Commercial Hotel (Fort Smith, Arkansas)

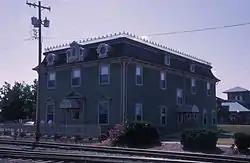

The Commercial Hotel, also known as the River Front Hotel, is a historic former hotel building at 123 North 1st Street in Fort Smith, Arkansas. The three-story hotel is constructed of wood with a mansard roof, third-floor dormers, and wrought iron cresting, which are all characteristic of the Second Empire style. The hotel was built in 1898–99, when Fort Smith was a frontier town at the edge of Indian Territory (now Oklahoma). Following Oklahoma statehood in 1907, the hotel declined in significance and eventually closed. The building now hosts "Miss Laura's Social Club", and serves as Fort Smith's visitors center.